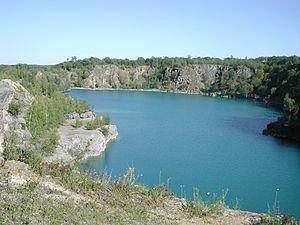
Carrière de Gourdinne vu du haut, lieu magnifique Cette carrière à été inondée d'eau.
Gourdinne est un village de l'Entre-Sambre-et-Meuse dans la province de Namur, en Belgique. Il fait administrativement partie de la ville belge de Walcourt située en Région wallonne. La commune est bordée au nord par Nalinnes, à l’est par Somzée, et au sud et à l’ouest par Thy-le-Château et arrosée par le Thirya. C'était une commune à part entière avant la fusion des communes de 1977. Superficie: 553 ha 49 ca dont 111 ha de bois